Kemetism

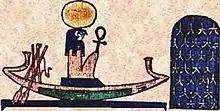
The traditional ancient idea of a solar god in a barque; his daily voyage across the sky (𓇯)

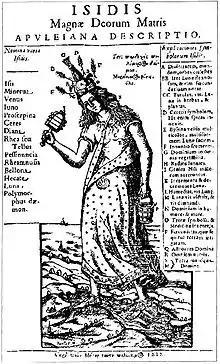
Ancient Isis (ancient Egyptian Isis) in modern imagery; she holds a sistrum in her hand

Kemetics do not consider themselves direct descendants of the ancient Egyptian religion but consistently speak of its recreation or restoration. Some Kemetics or hermeticists claim direct continuity with secret societies allegedly continuously existing since the prohibition of Paganism by Roman emperor Theodosius I in 392 CE, or since the closing of the last functional Egyptian temple (of the goddess Isis on the island of Philae) by Emperor Justinian around 535. However, these claims are historically unprovable.